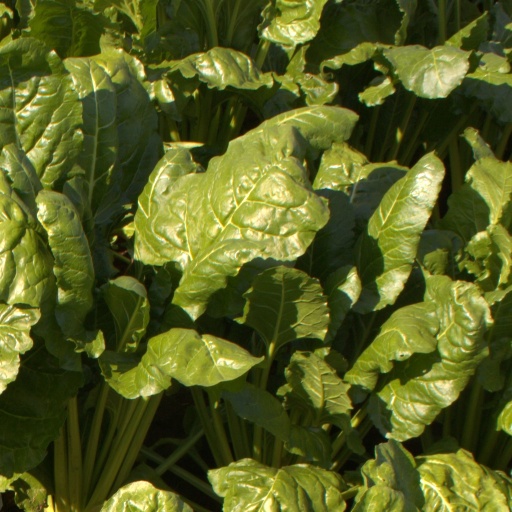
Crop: sugar beet